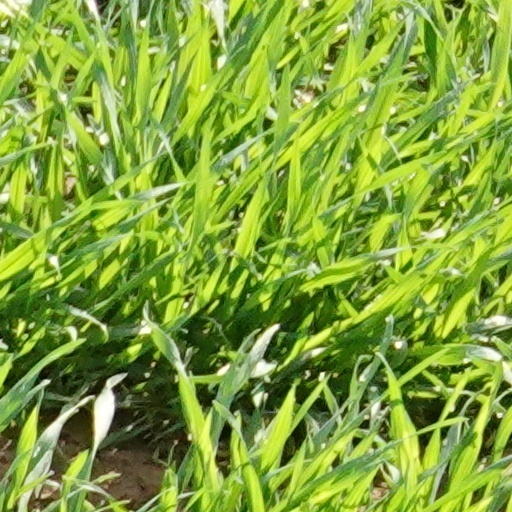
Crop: wheat